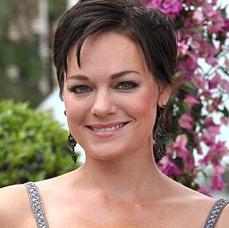
Age: 40